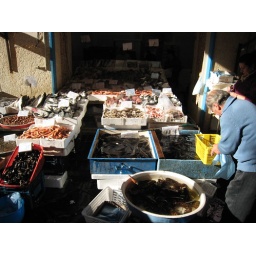
@ fish market near Naples train station